Qutang Gorge

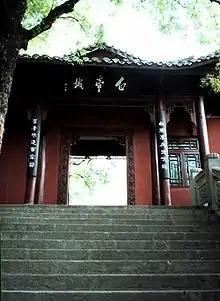
Baidicheng, an ancient city on the shore of the Yangtze.

Baidicheng was an ancient city on the northern shore of the Yangtze River. Baidicheng was also where Liu Bei, first emperor of the Kingdom of Shu during the Three Kingdoms era, died. There is a Liu Bei Memorial Temple and a Zhuge Liang Memorial Temple in Baidicheng. Baidicheng is a major tourist attraction of a Yangtse cruise.